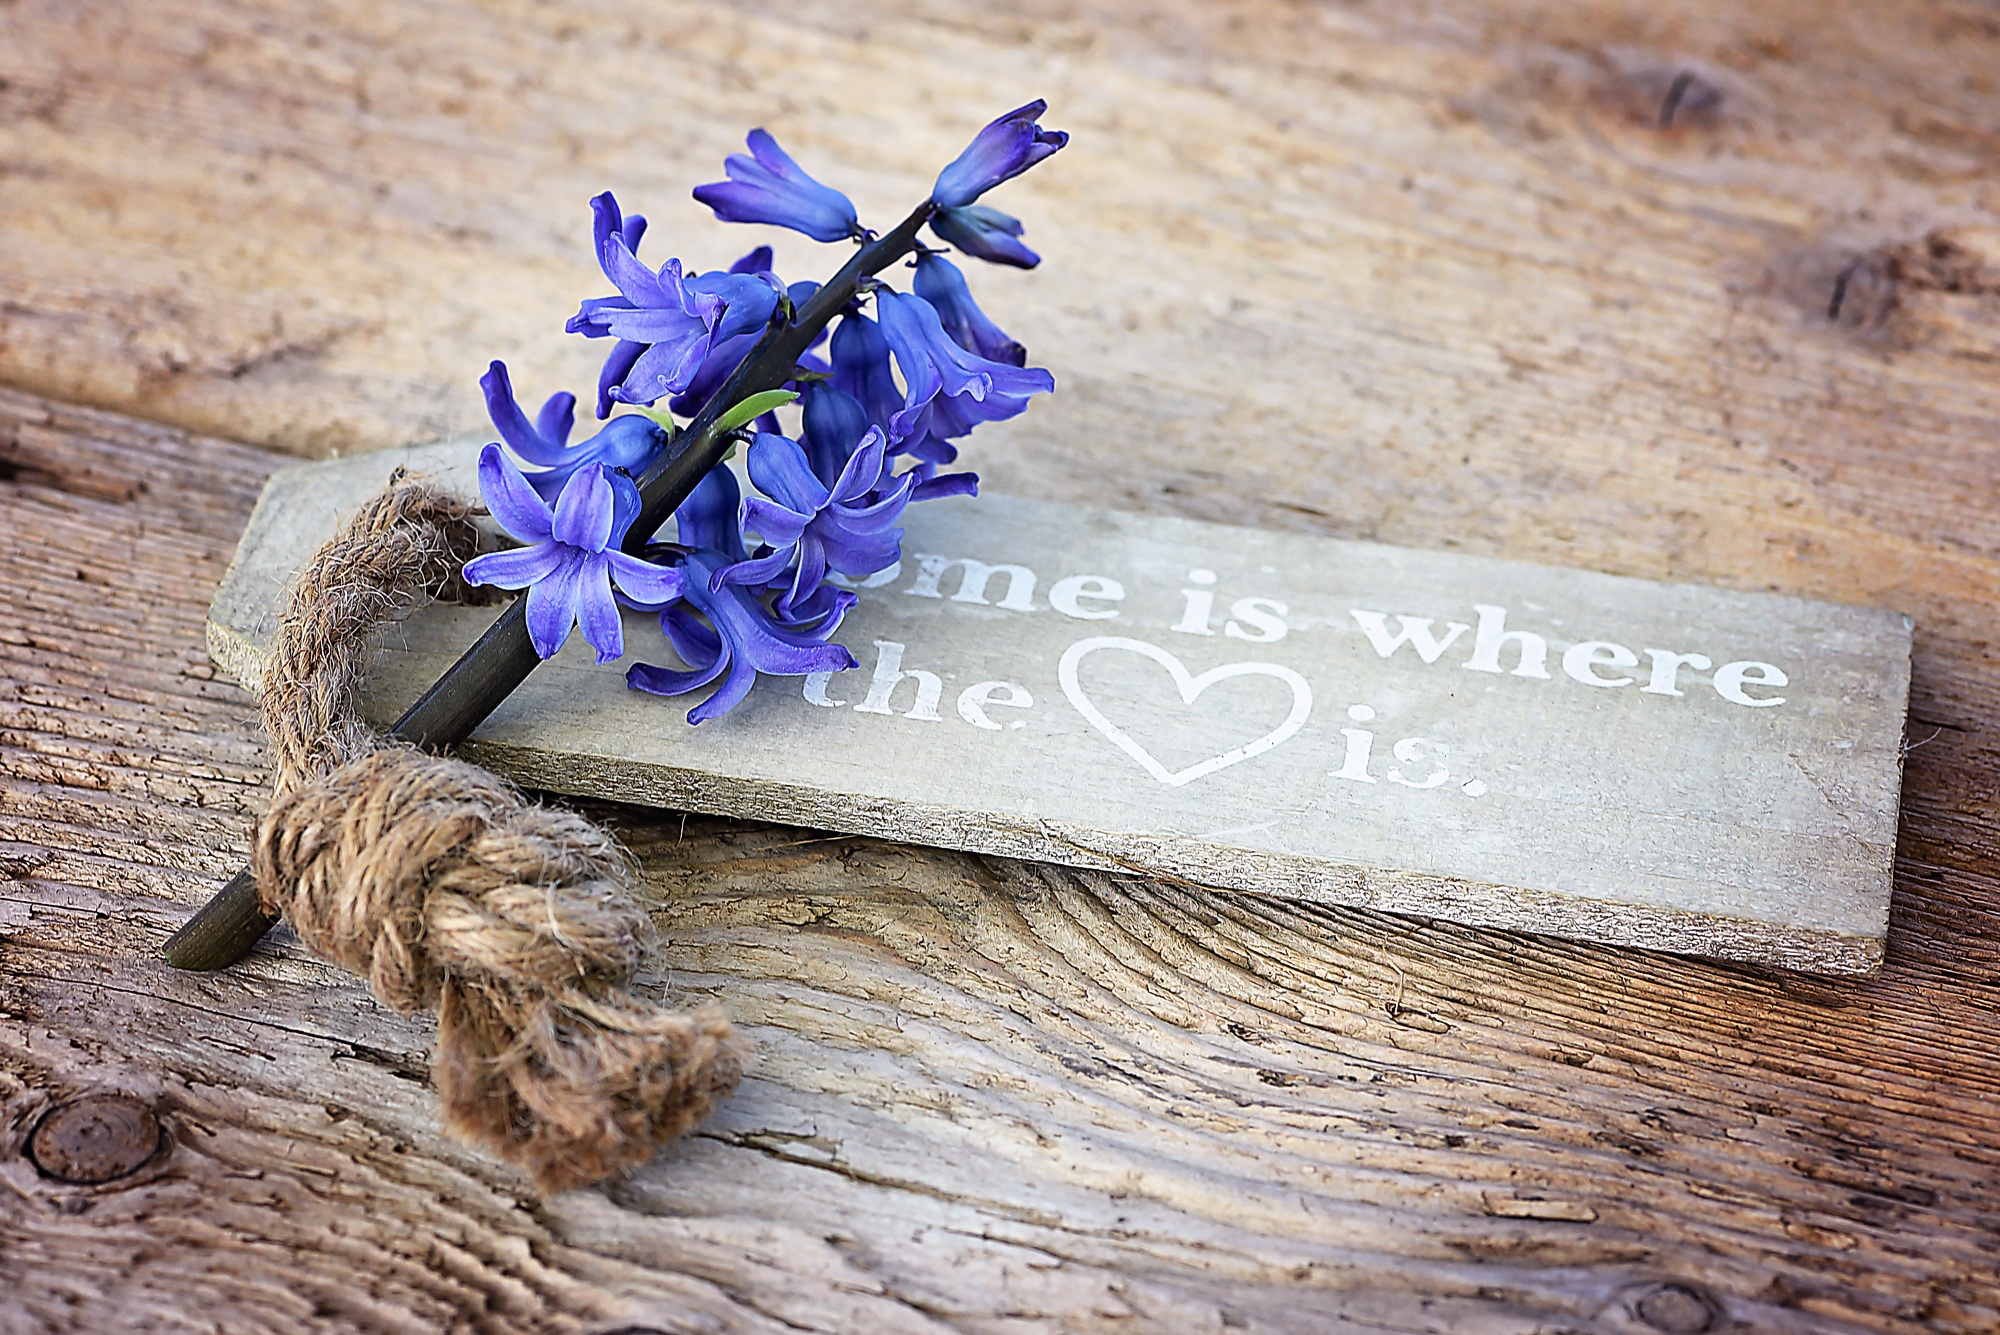
blossom, wood, leaf, flower, petal, bloom, blue, close, blue flower, deco, jewellery, shield, fragrant, hyacinth, spring flower, wooden sign, flower bouquet, fragrant flower, fashion accessory, hair accessory